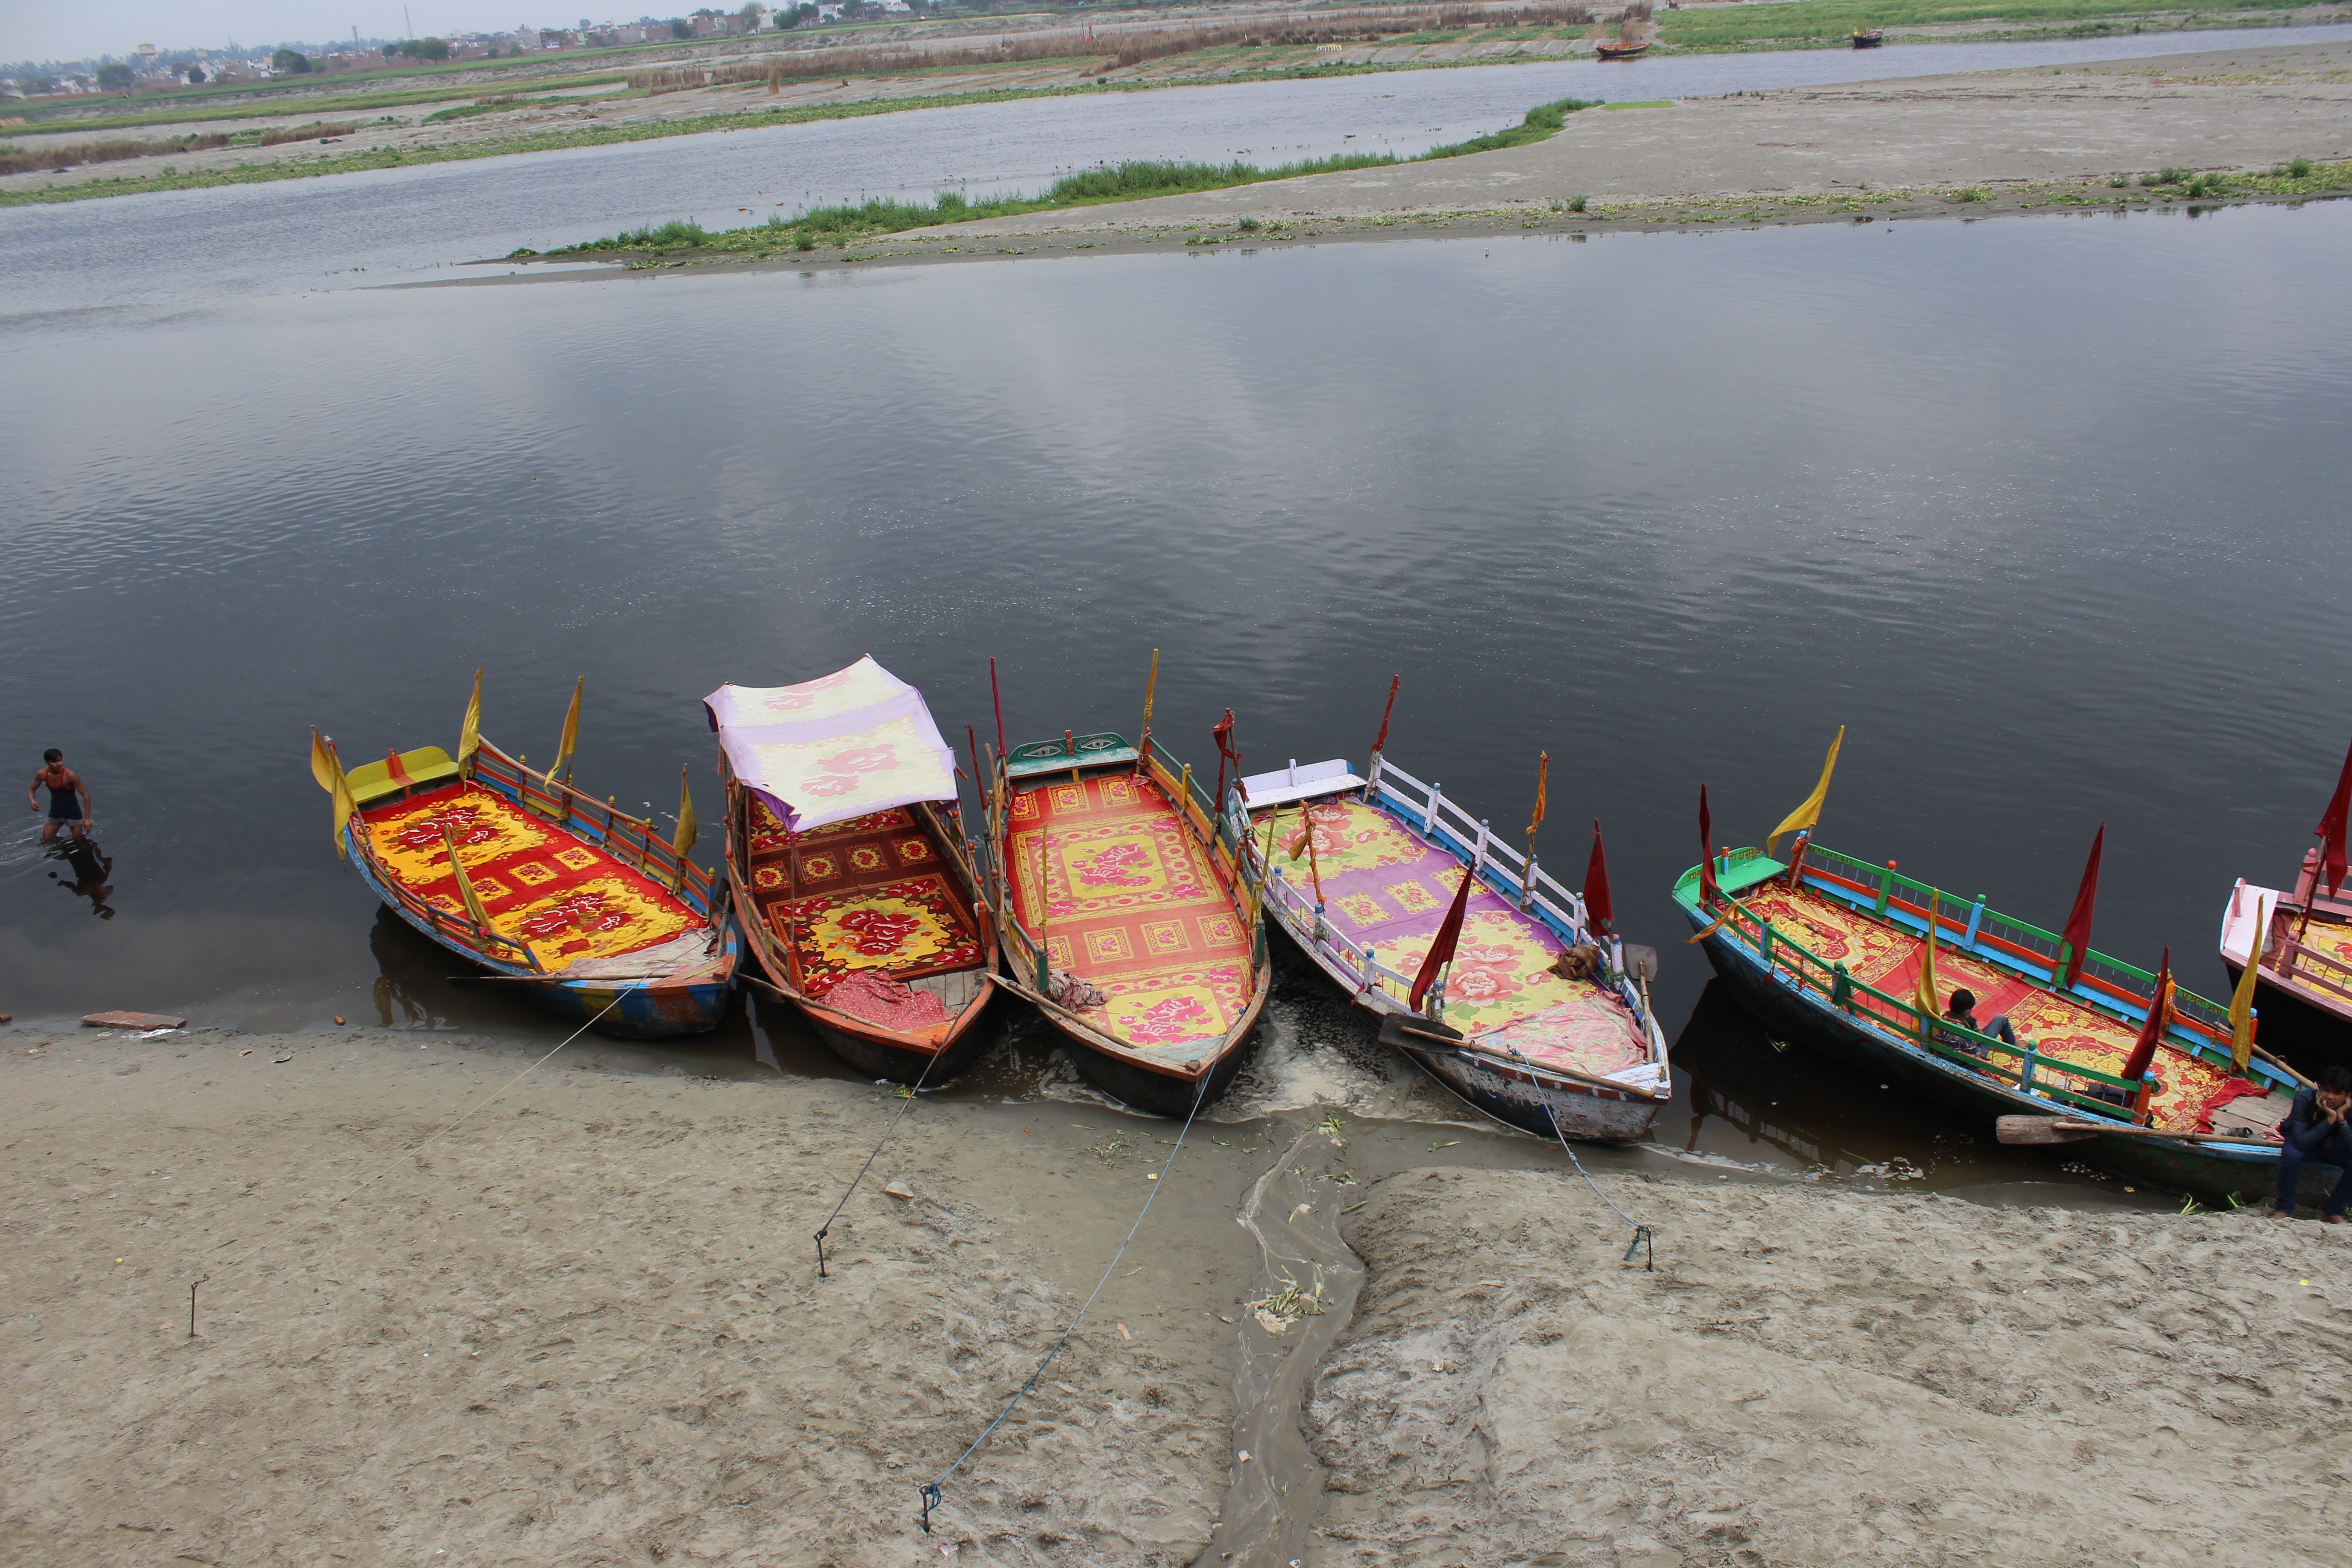
sea, water, nature, boat, river, canoe, vehicle, blue, tourism, waterway, relgious, boating, watercraft, rowing, uttar pradesh, watercraft rowing